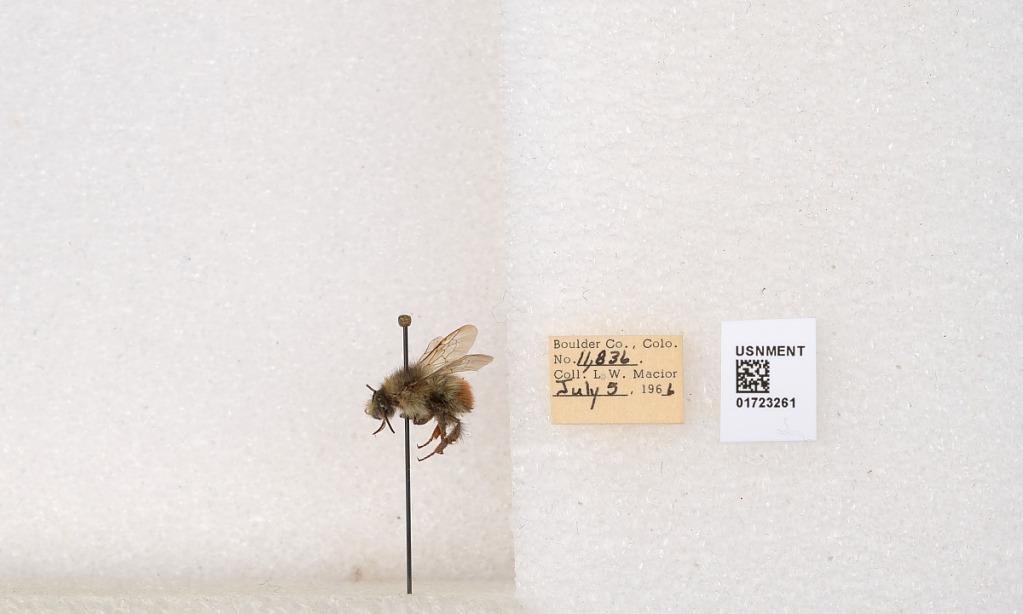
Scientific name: Bombus flavifrons Cresson
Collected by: L. Macior
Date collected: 1966-7-5
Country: United States
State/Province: Colorado
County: Boulder
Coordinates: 40.0925, -105.358